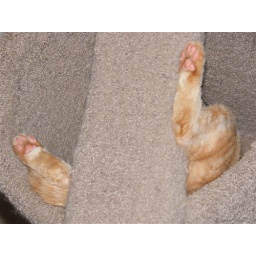
Abby sleeps in the cat tree